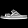
Label: Sandal